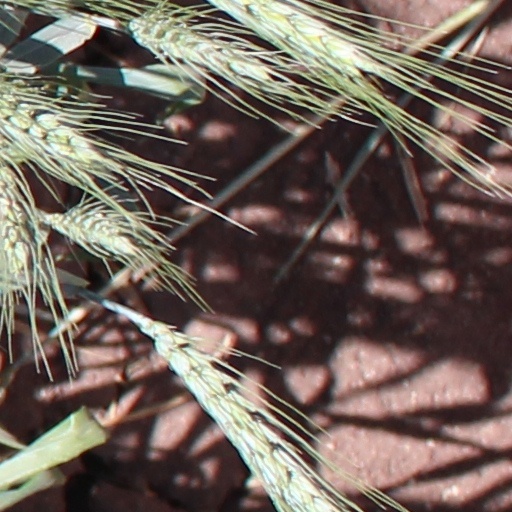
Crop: wheat